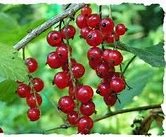
Label: redcurrant